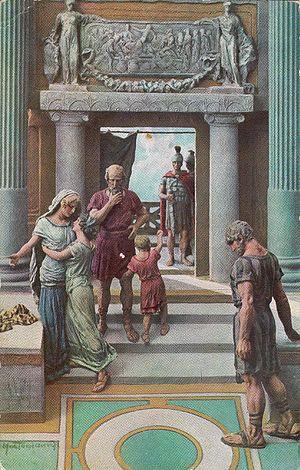
Scène du roman historique de Henryk Sienkiewicz («Quo Vadis»), intitulé ""Ligia quitte la maison d'Aulus». Illustration de Domenico Mastroianni. Editeur: A.N Paris (Armand Noyer Studio). Carte postale de 1913."
Quo vadis ? est un roman historique de l'écrivain polonais Henryk Sienkiewicz, publié d'abord sous la forme de feuilleton dans la revue Gazeta Polska à partir de mars 1895, puis sous la forme de roman en 1896.